Roman Catholic Archdiocese of Modena–Nonantola

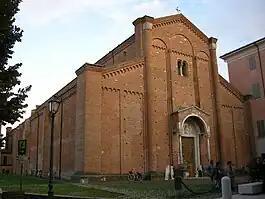
Nonantola Abbey, the co-cathedral

"United: 15 December 1820 with the Territorial Abbey of Nonantola"